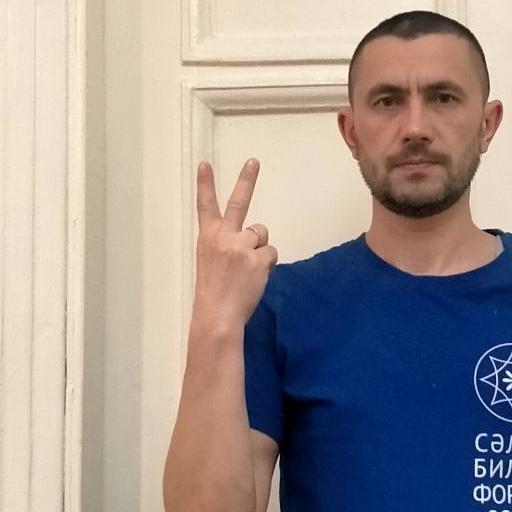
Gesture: peace_inverted